Section 92A of the Constitution Act, 1867

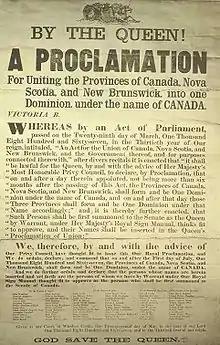
Proclamation bringing the "Constitution Act" into force, July 1, 1867

Section 92A of the "Constitution Act, 1867" is a provision of the Constitution of Canada relating to provincial jurisdiction over natural resources. It was added to the "Constitution Act, 1867" in 1982, as part of the Patriation of the Constitution.